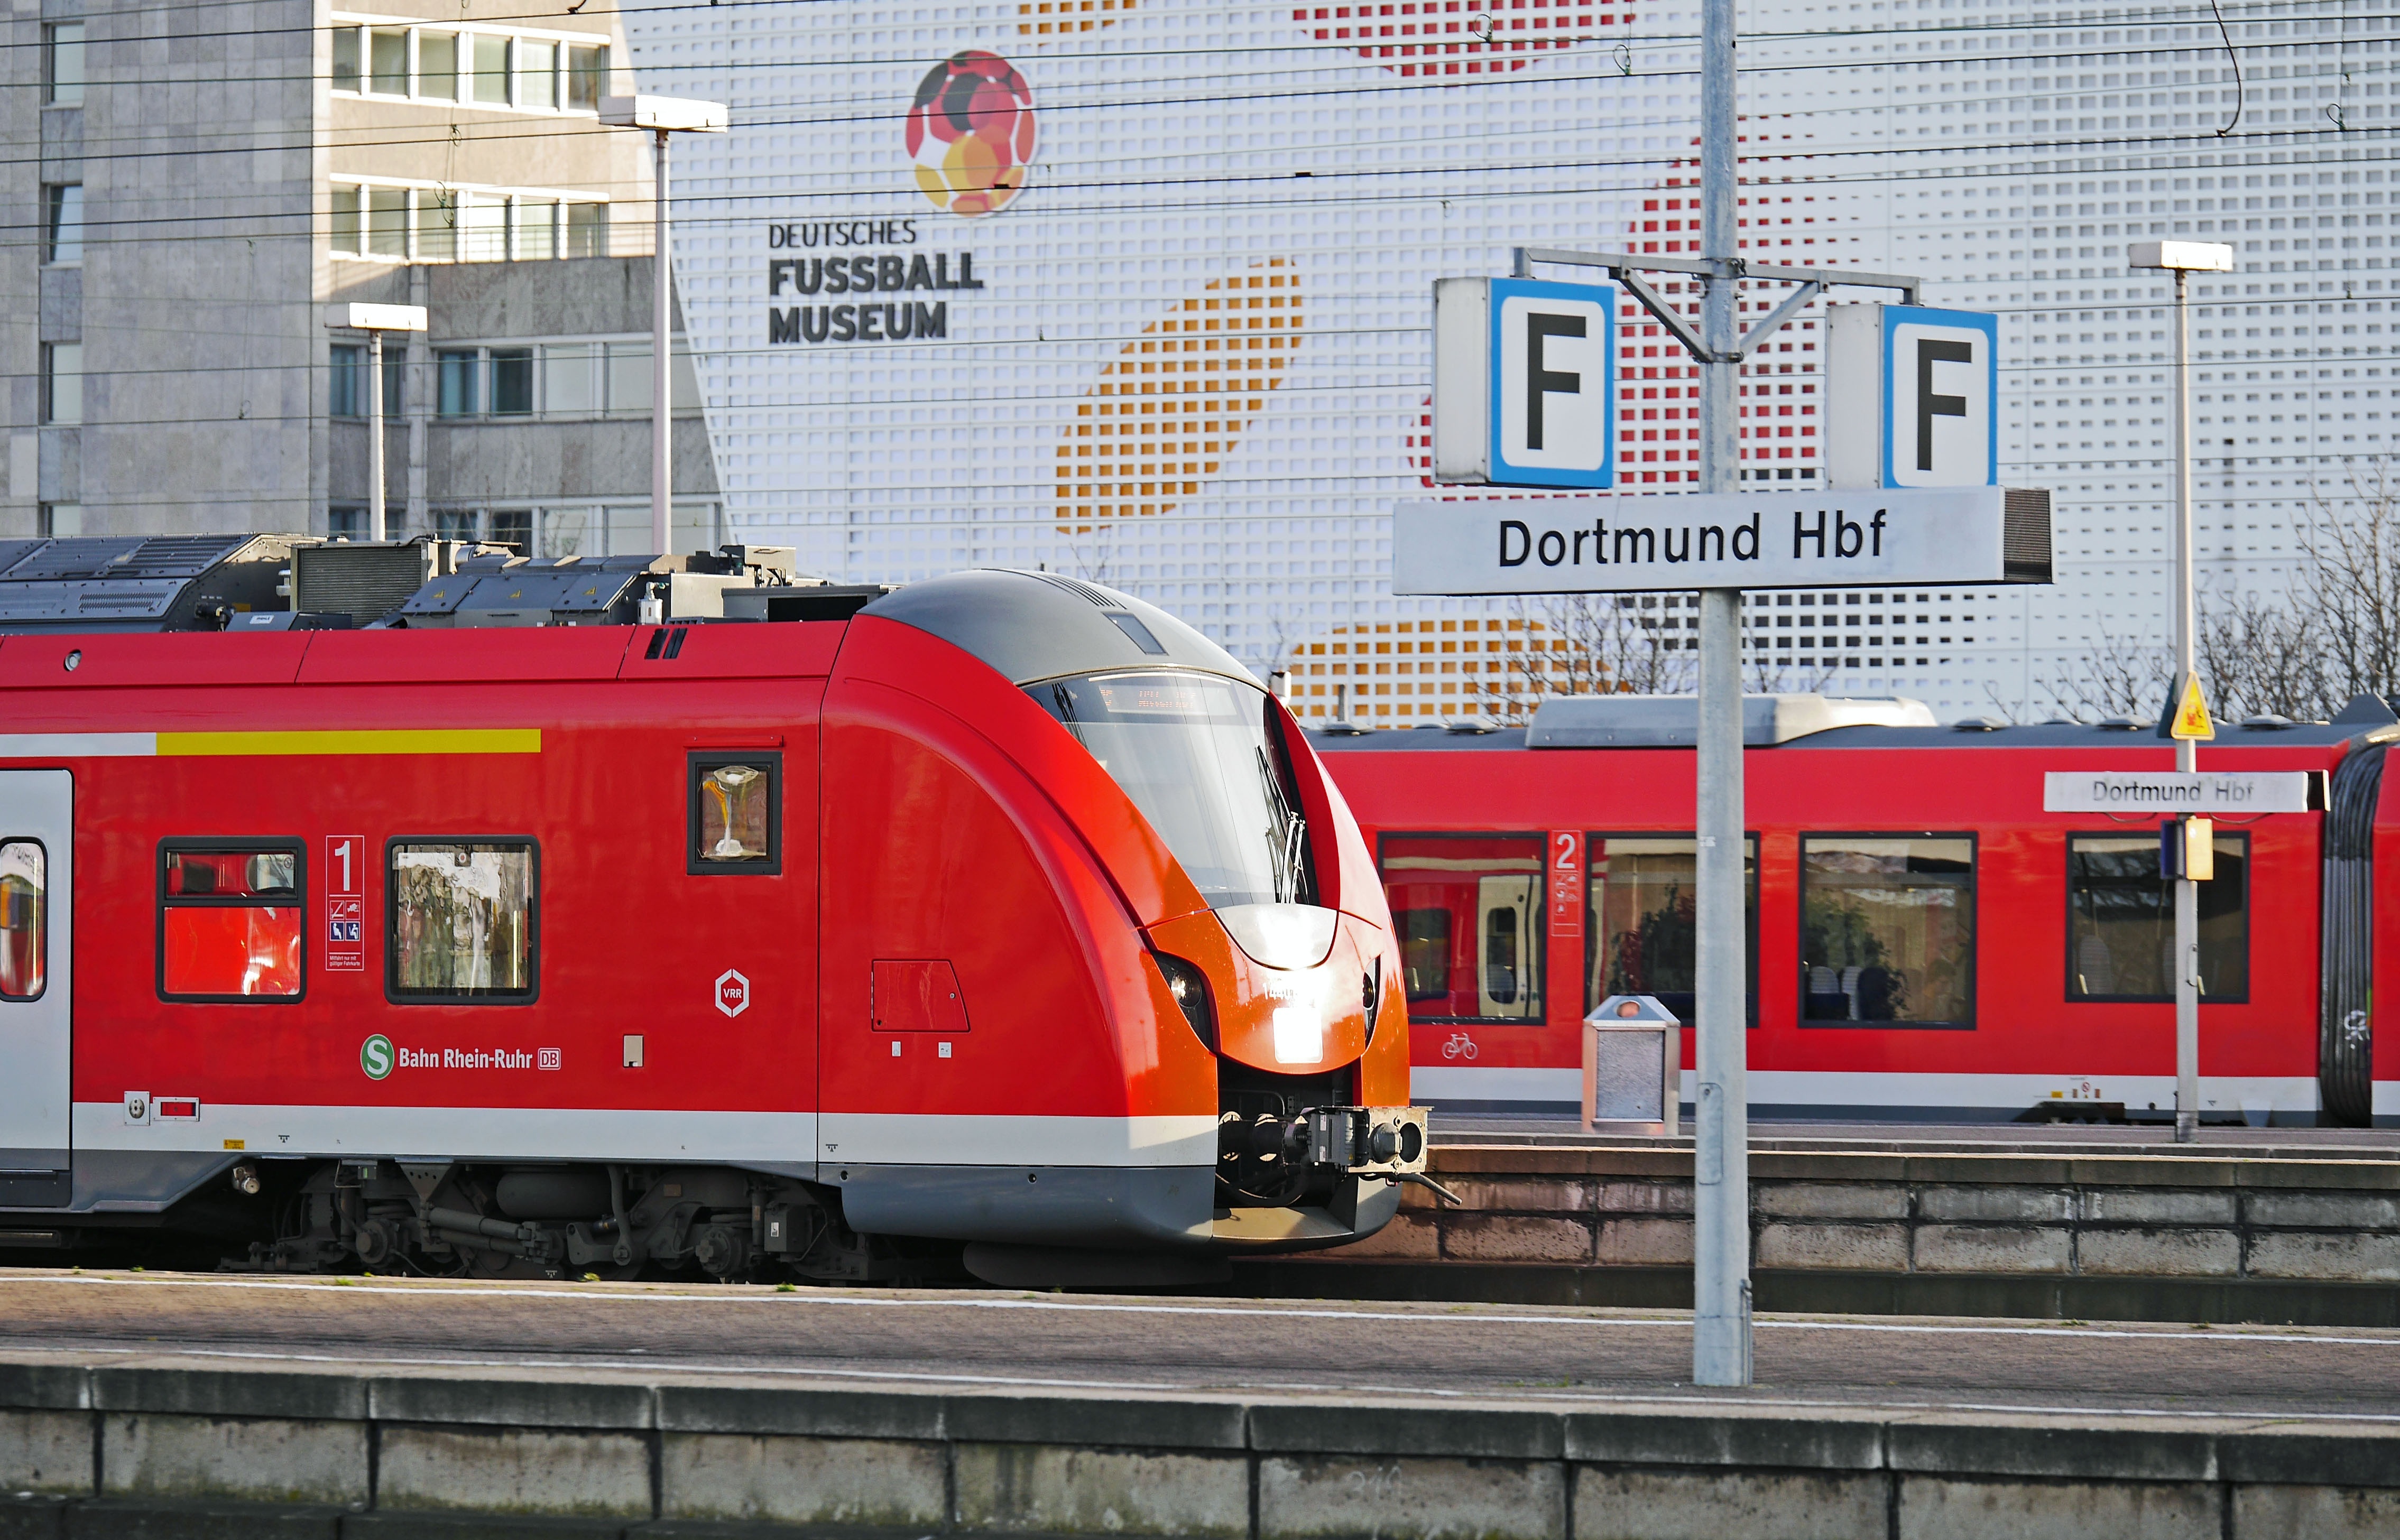
railway, train, downtown, tram, transport, vehicle, museum, train station, platform, electricity, football, public transport, locomotive, terminal, dortmund, central station, pnv, db, rail transport, electric locomotive, deutsche bahn, westfalen, s bahn, hbf, new building, regional train, rail cars, electrical multiple unit, diplomatic traffic, land vehicle, rolling stock, metropolitan area, railroad car, passenger car, dortmund hbf, german football museum, br 1441, downtown ring, westfalenstadion, s bahn train, electromotive railcar, rhine ruhr s bahn